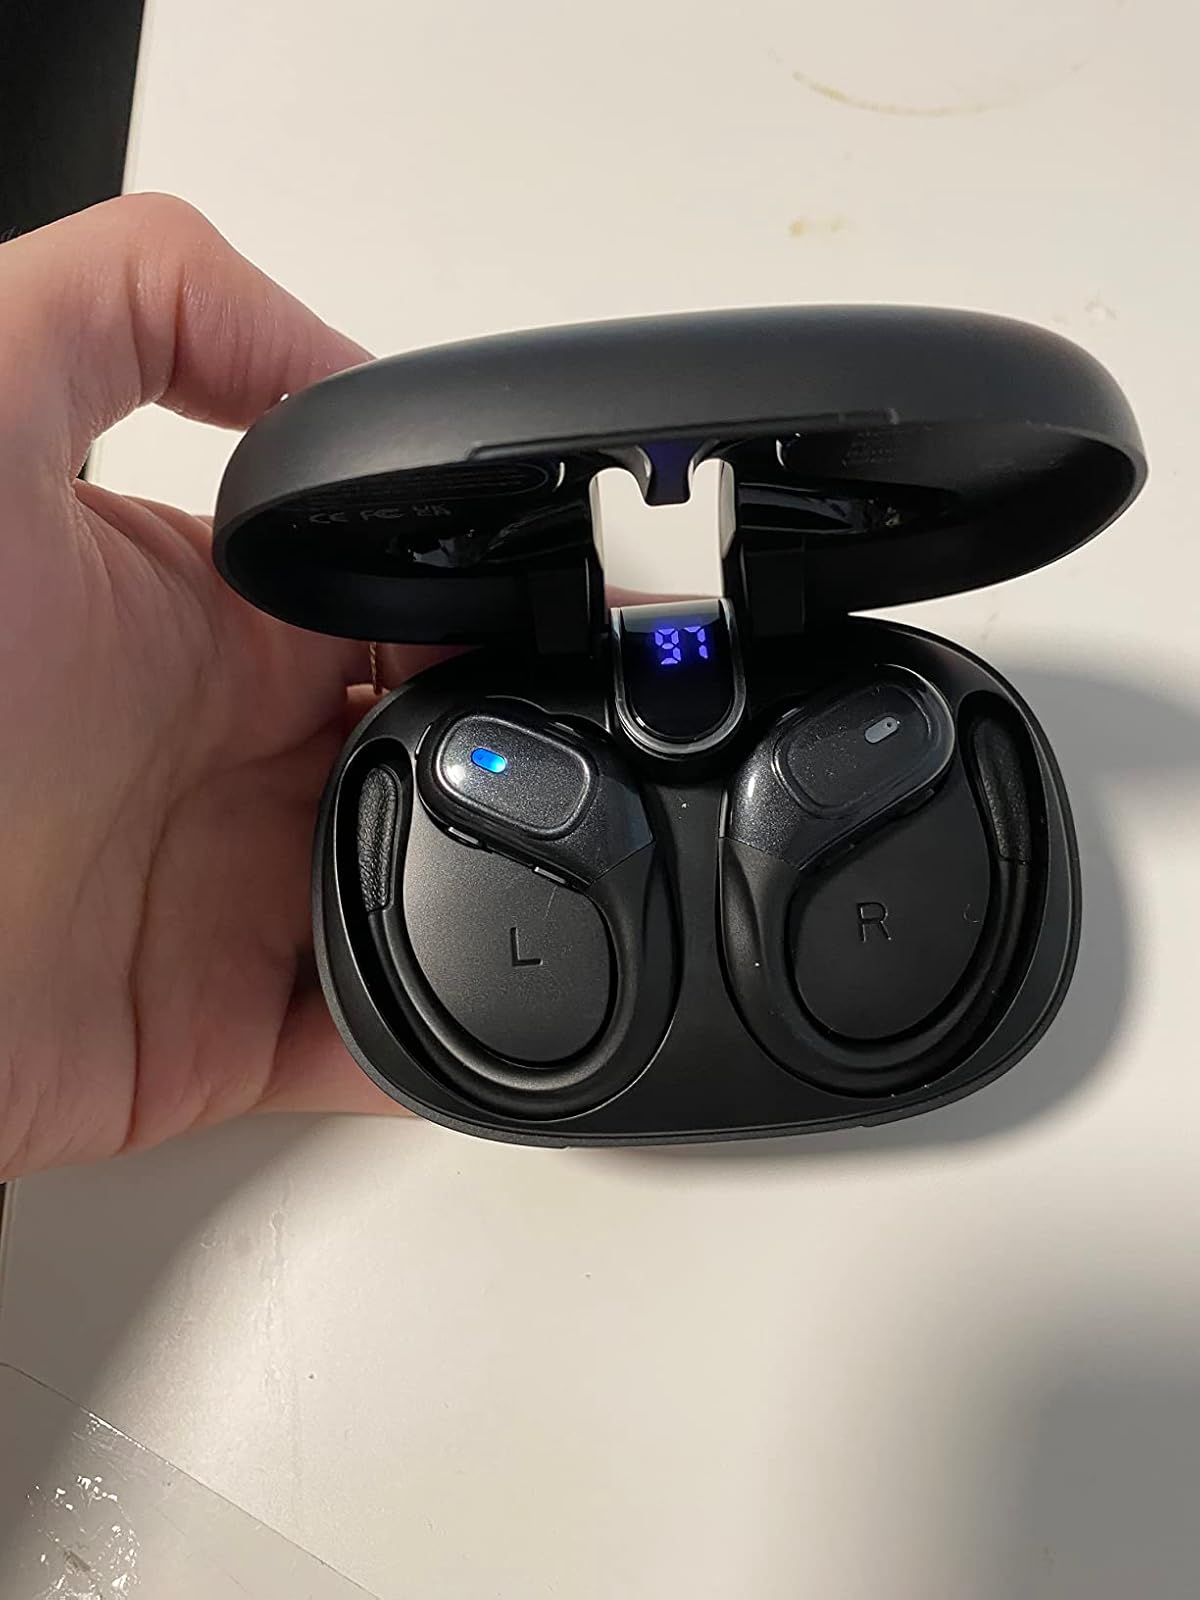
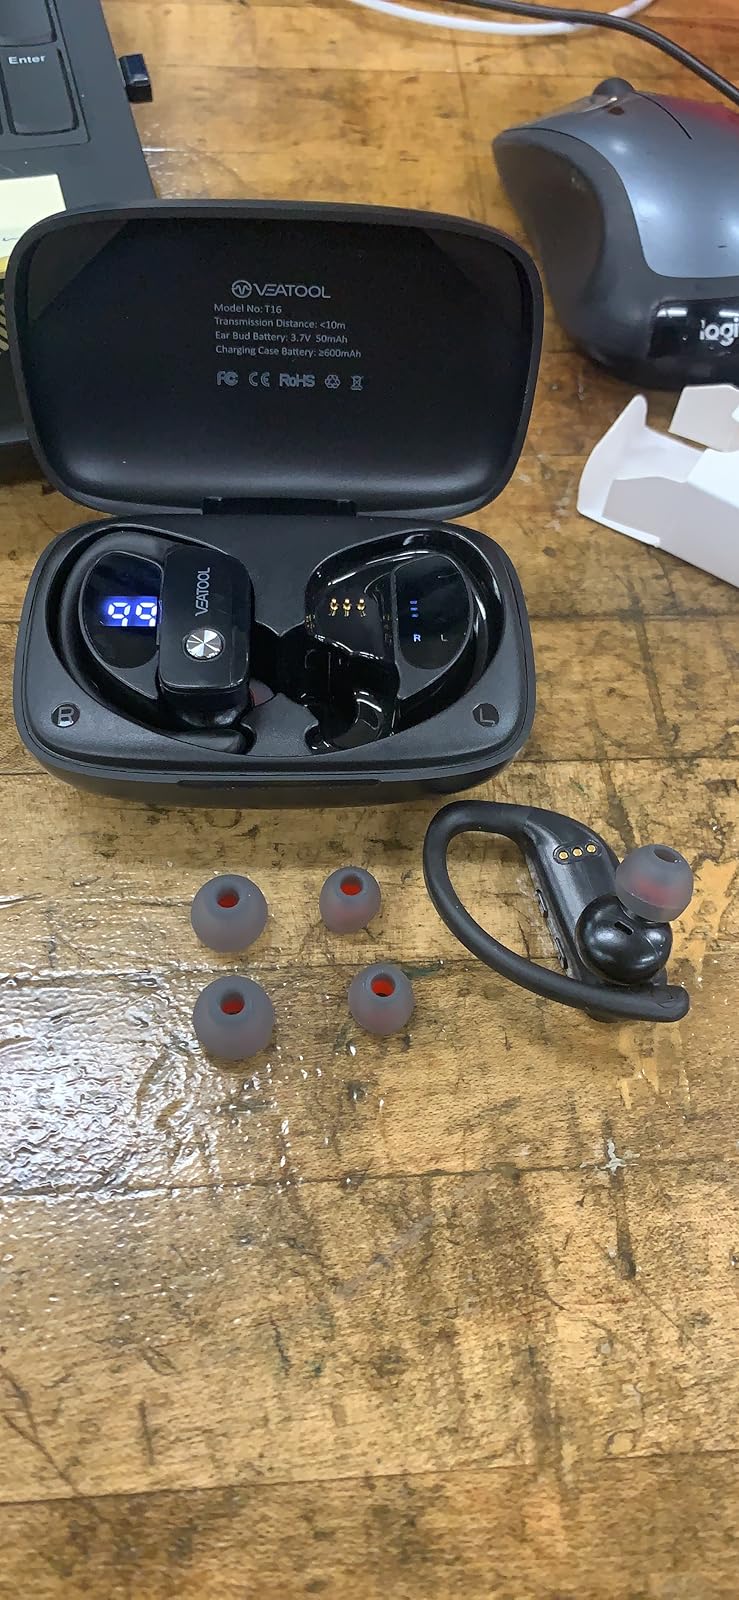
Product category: earbuds
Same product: no